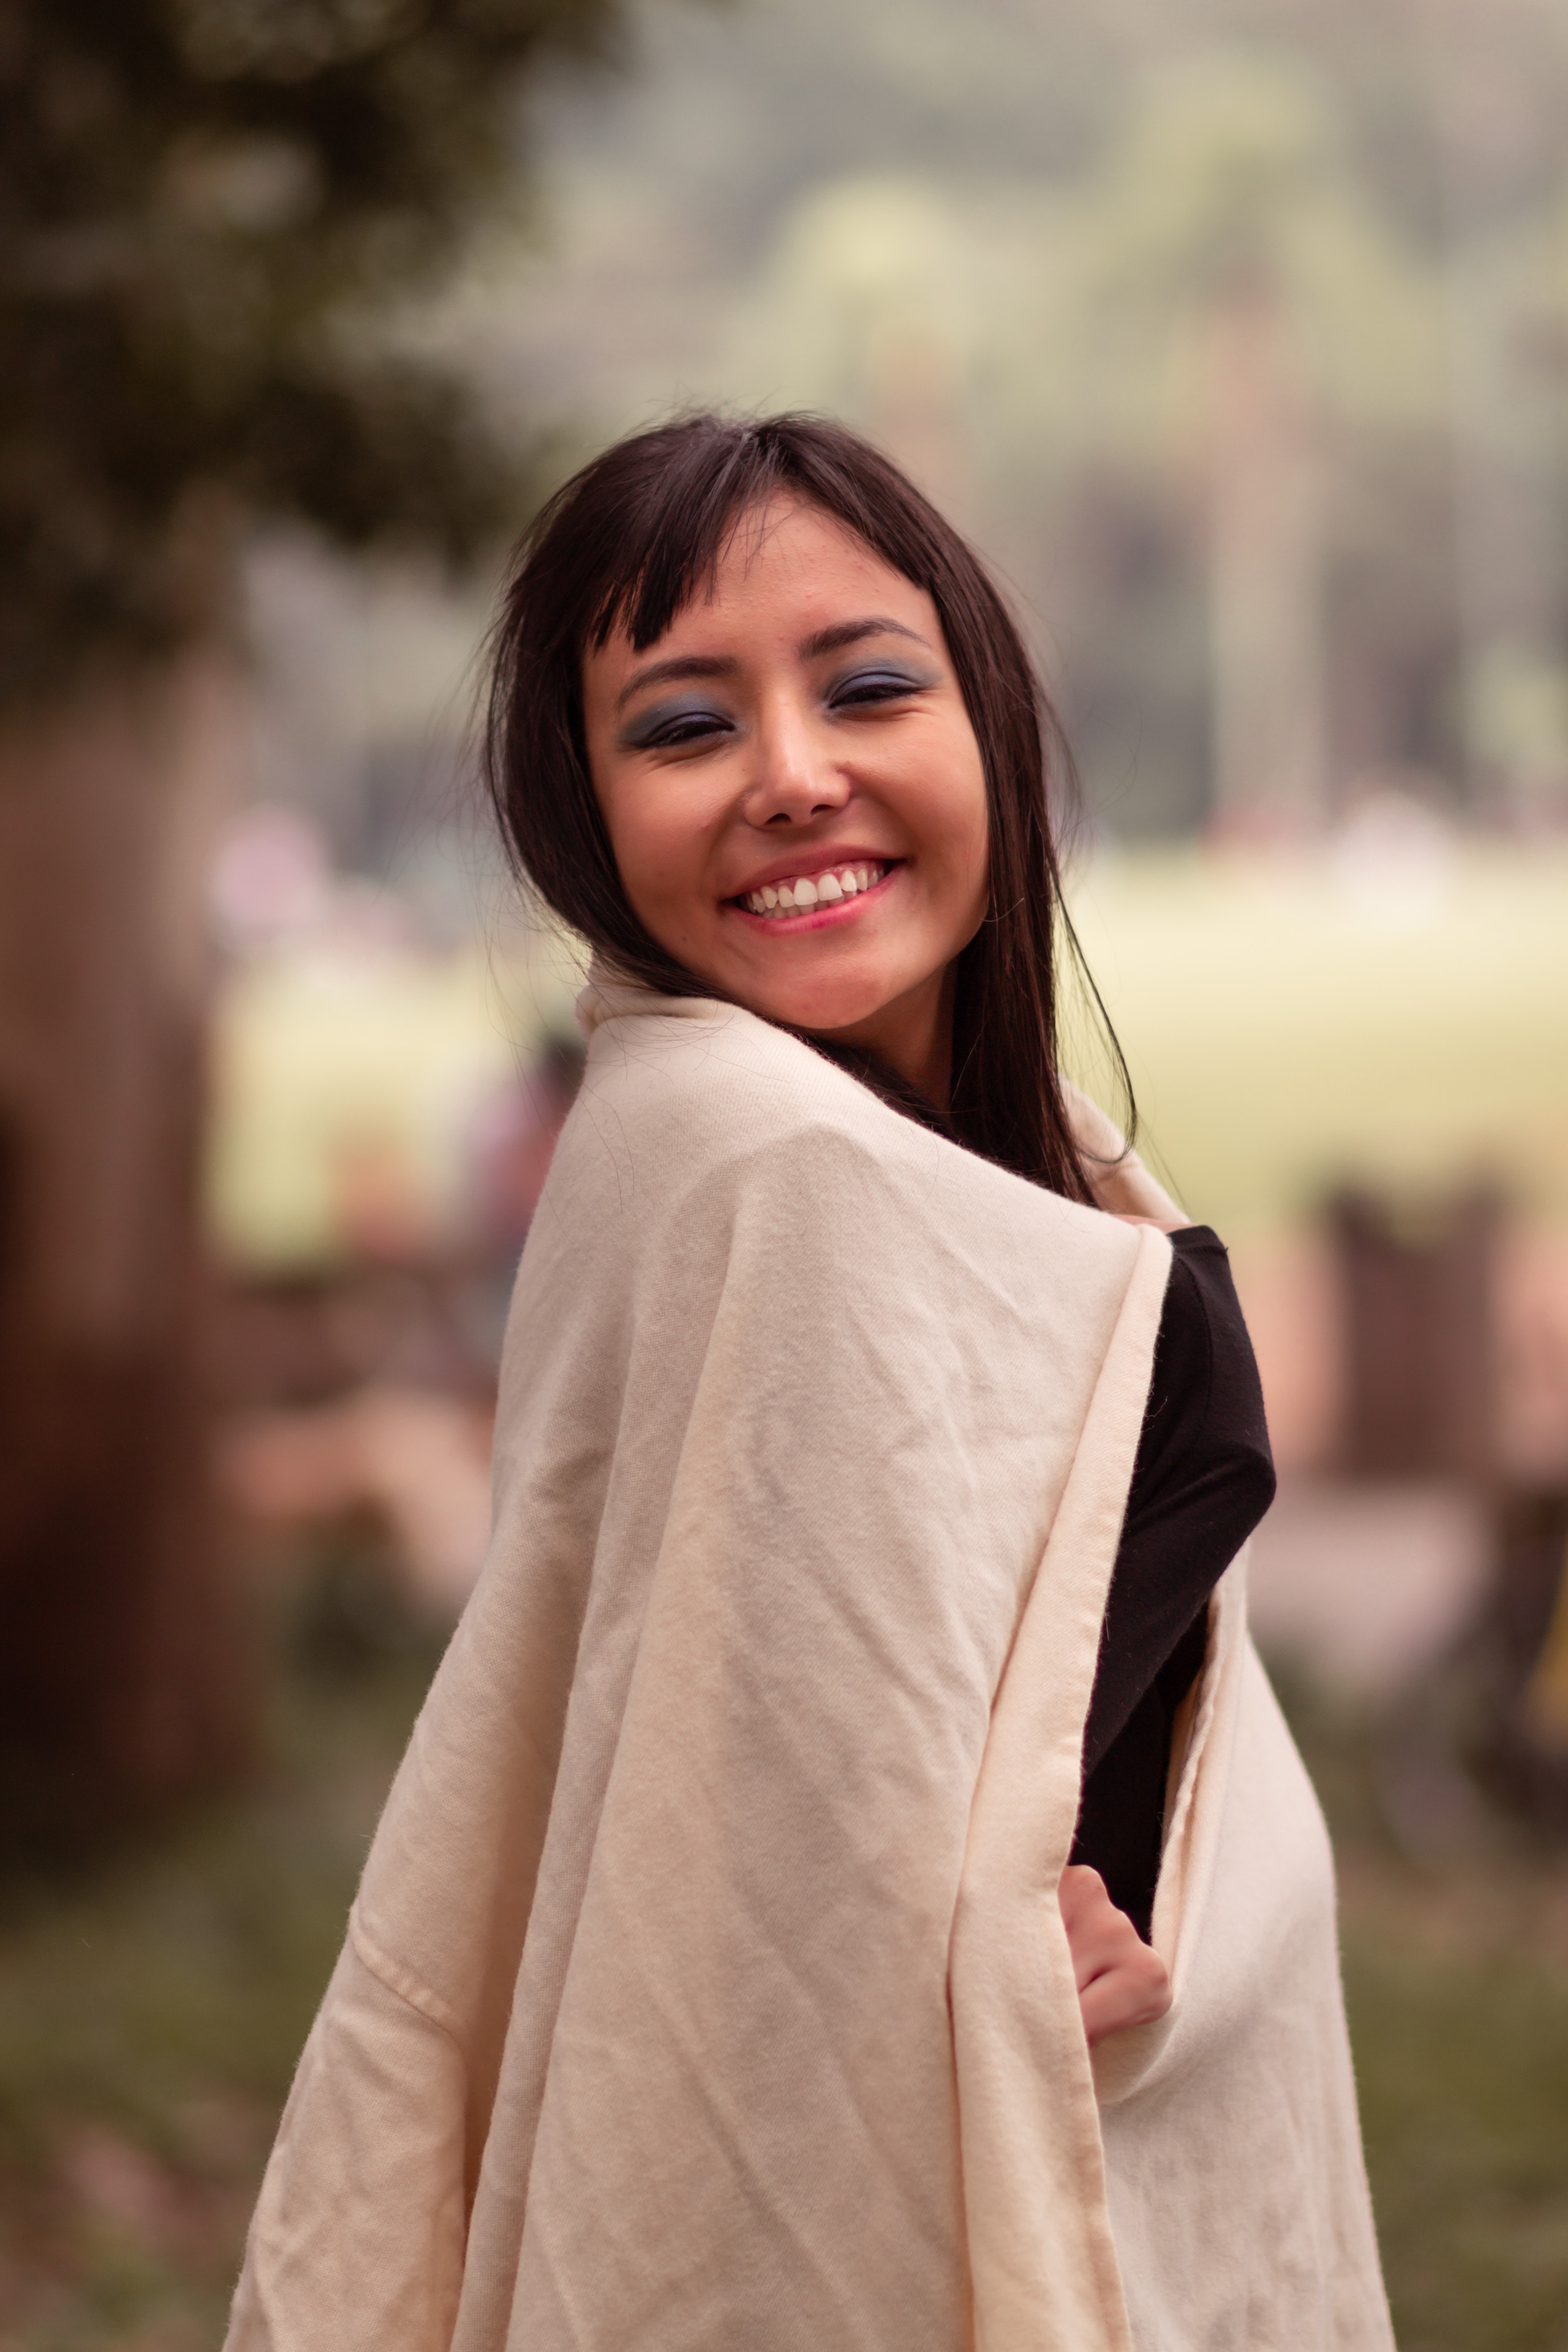
woman, hair, skin, smile, lip, hairstyle, shoulder, flash photography, sleeve, happy, People in nature, grass, long hair, formal wear, tree, brown hair, fashion design, event, fashion model, fur, sitting, peach, laugh, portrait photography, fashion accessory, portrait, photo shoot, winter, model, top